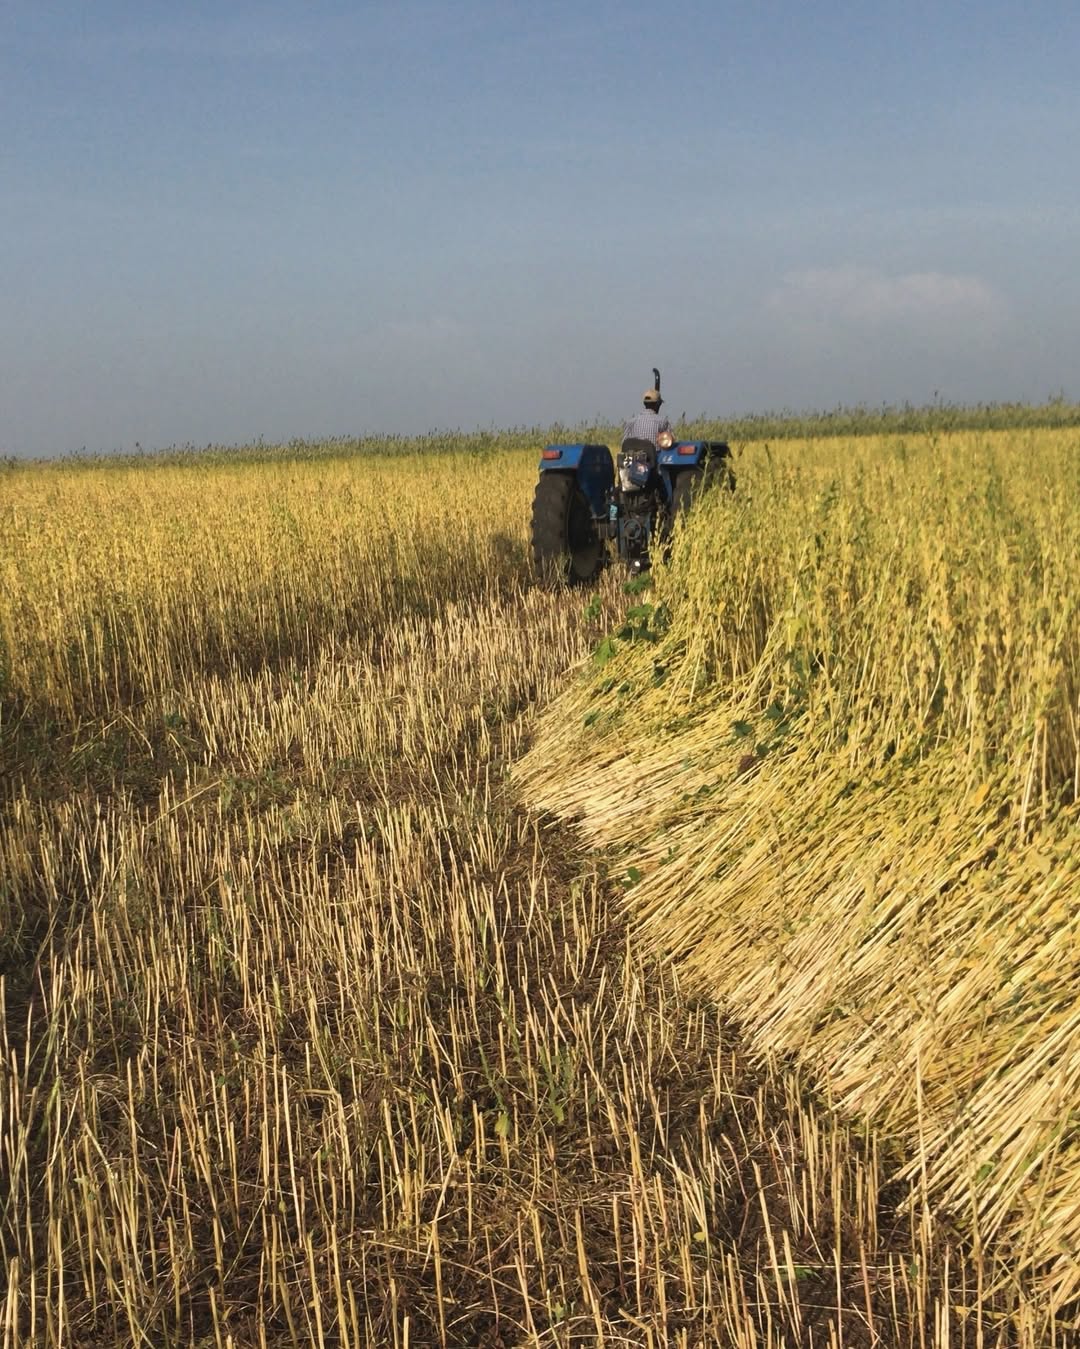
الوصف بالفصحى: سيارة حرث للزراعة تقوم بحصد المحاصيل الزراعية في إحدى المزارع.
الوصف بالعامية السودانية: جرّار أزرق بيحصد في الحقل تحت السما الصافية.
التصنيف: Agriculture & Livestock